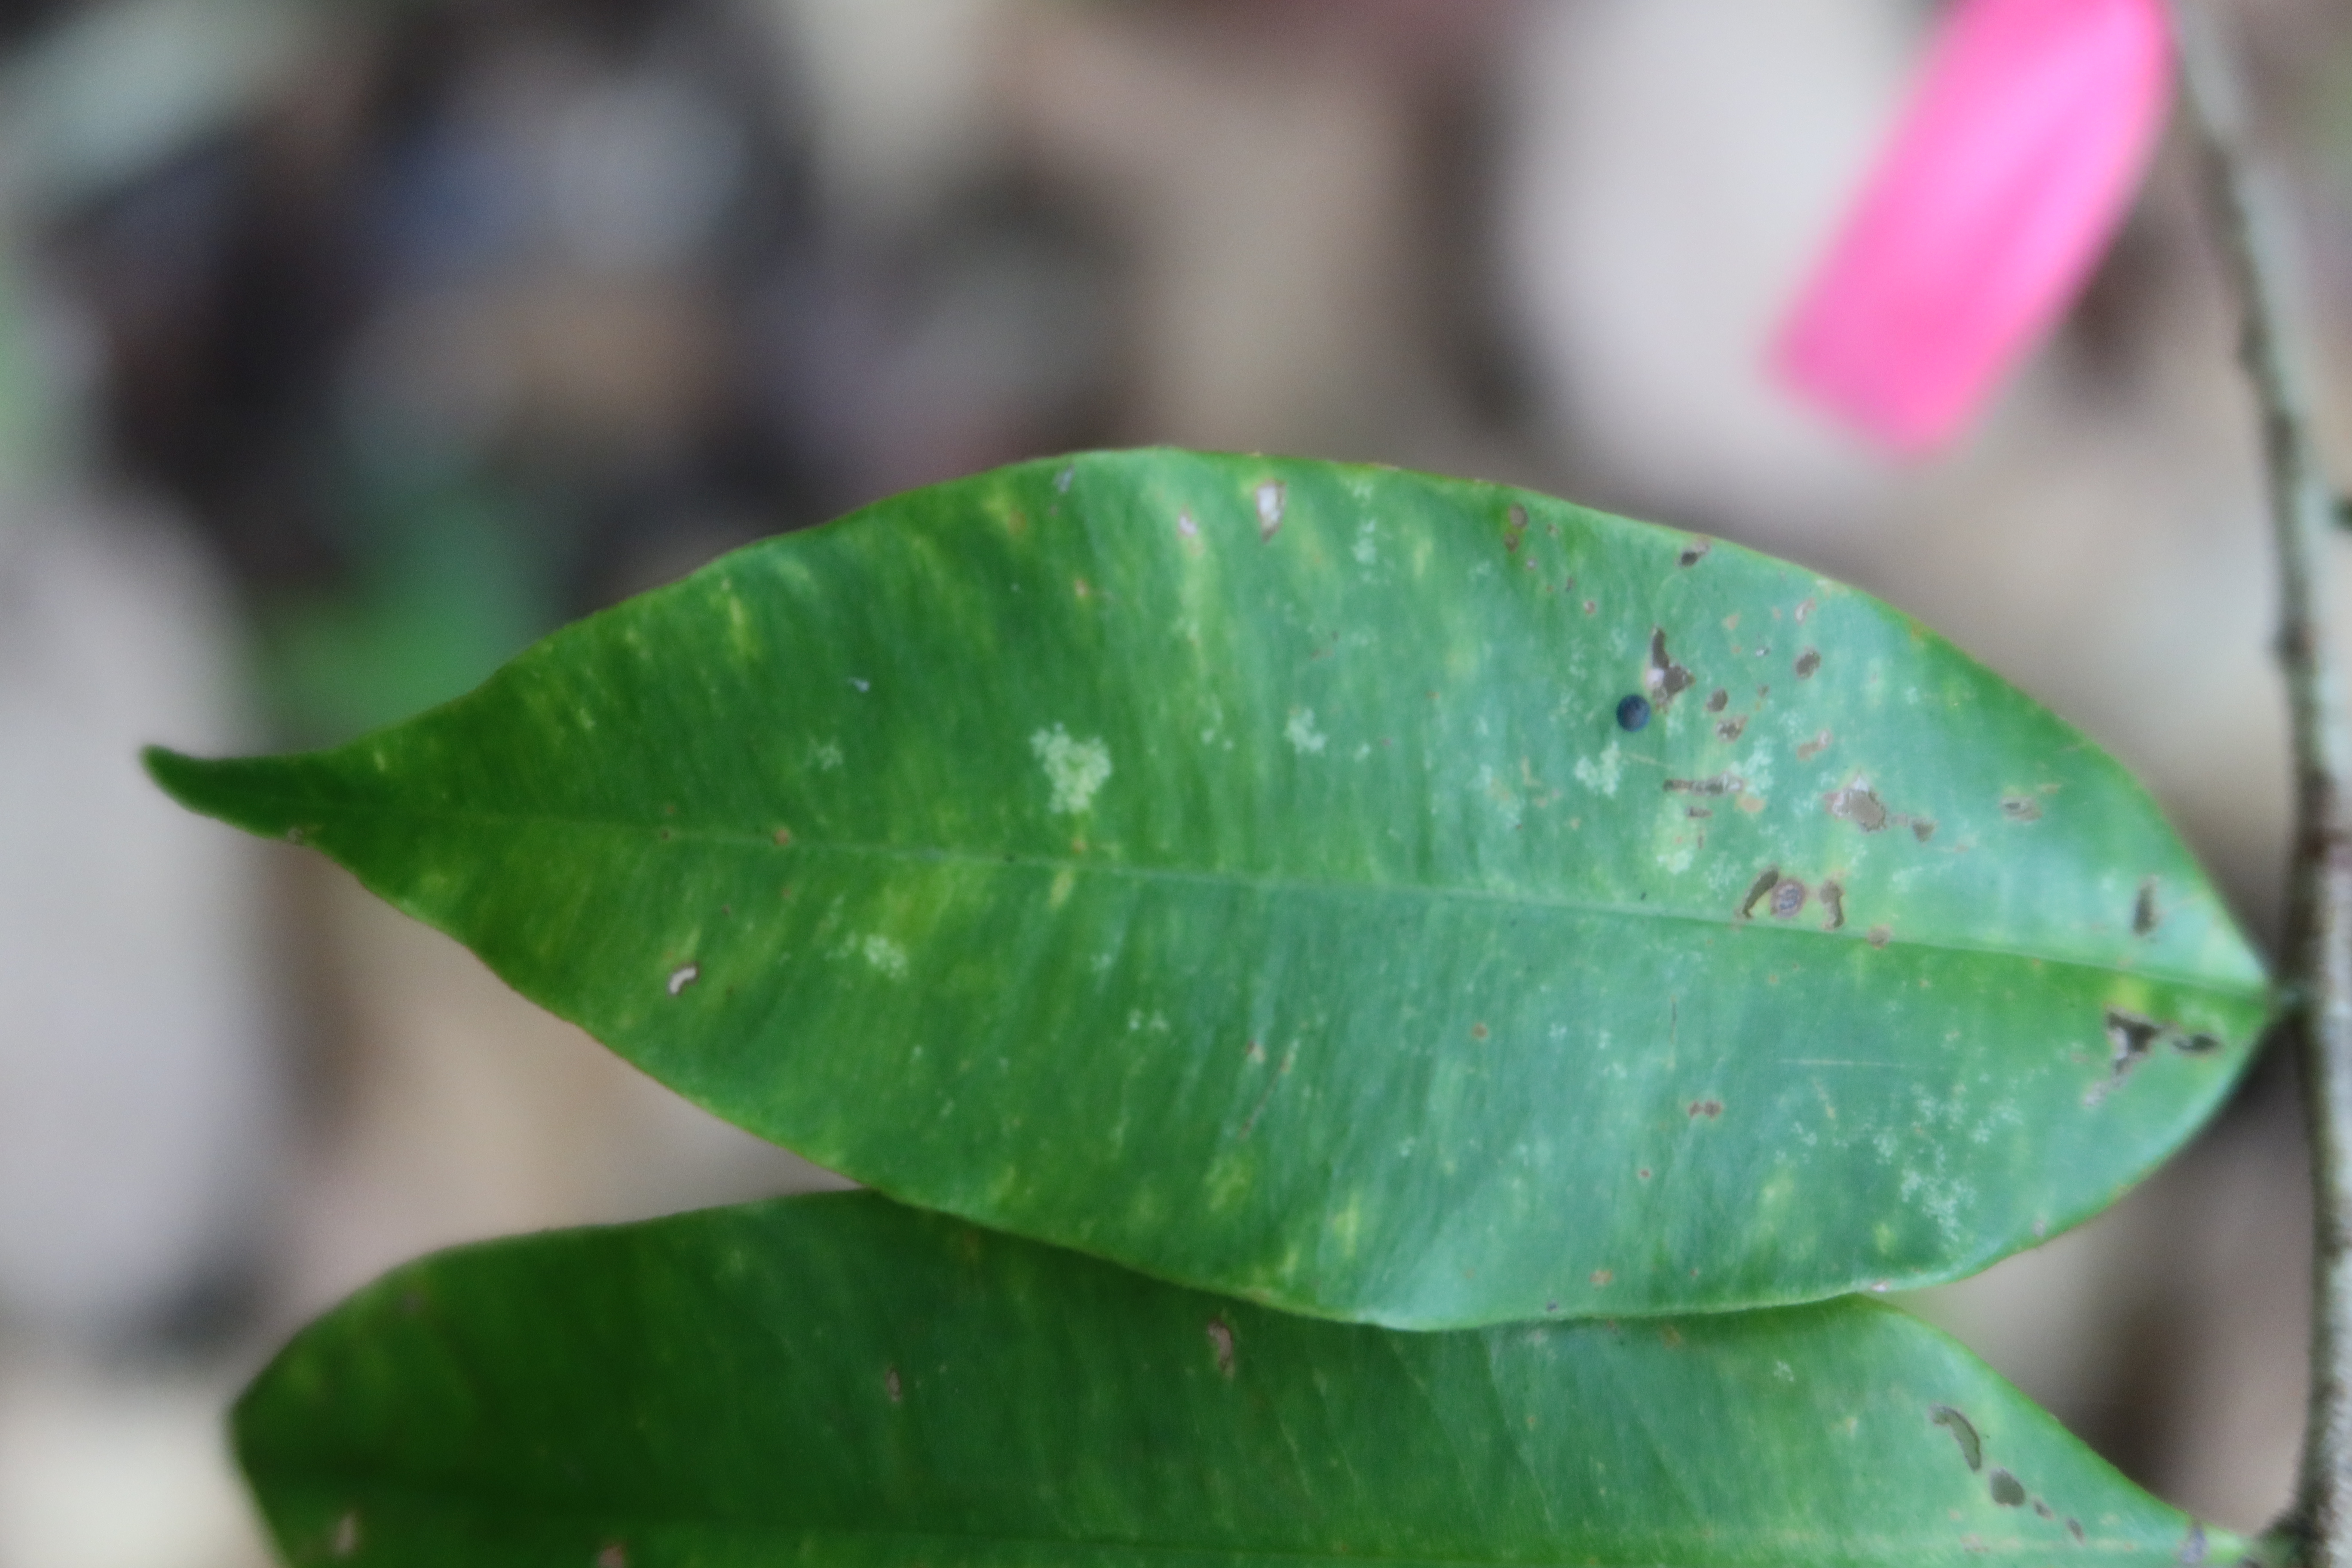
Label: Downy mildew